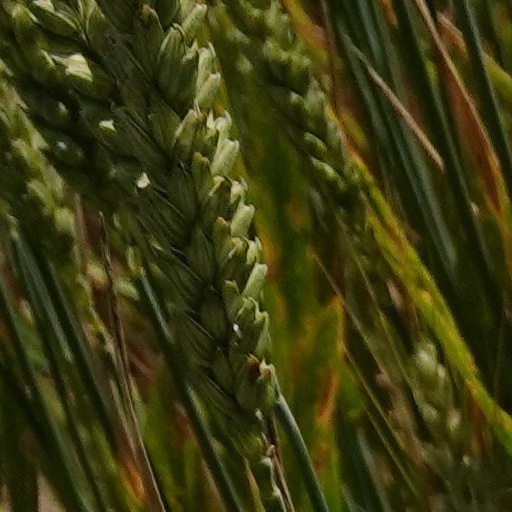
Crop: wheat